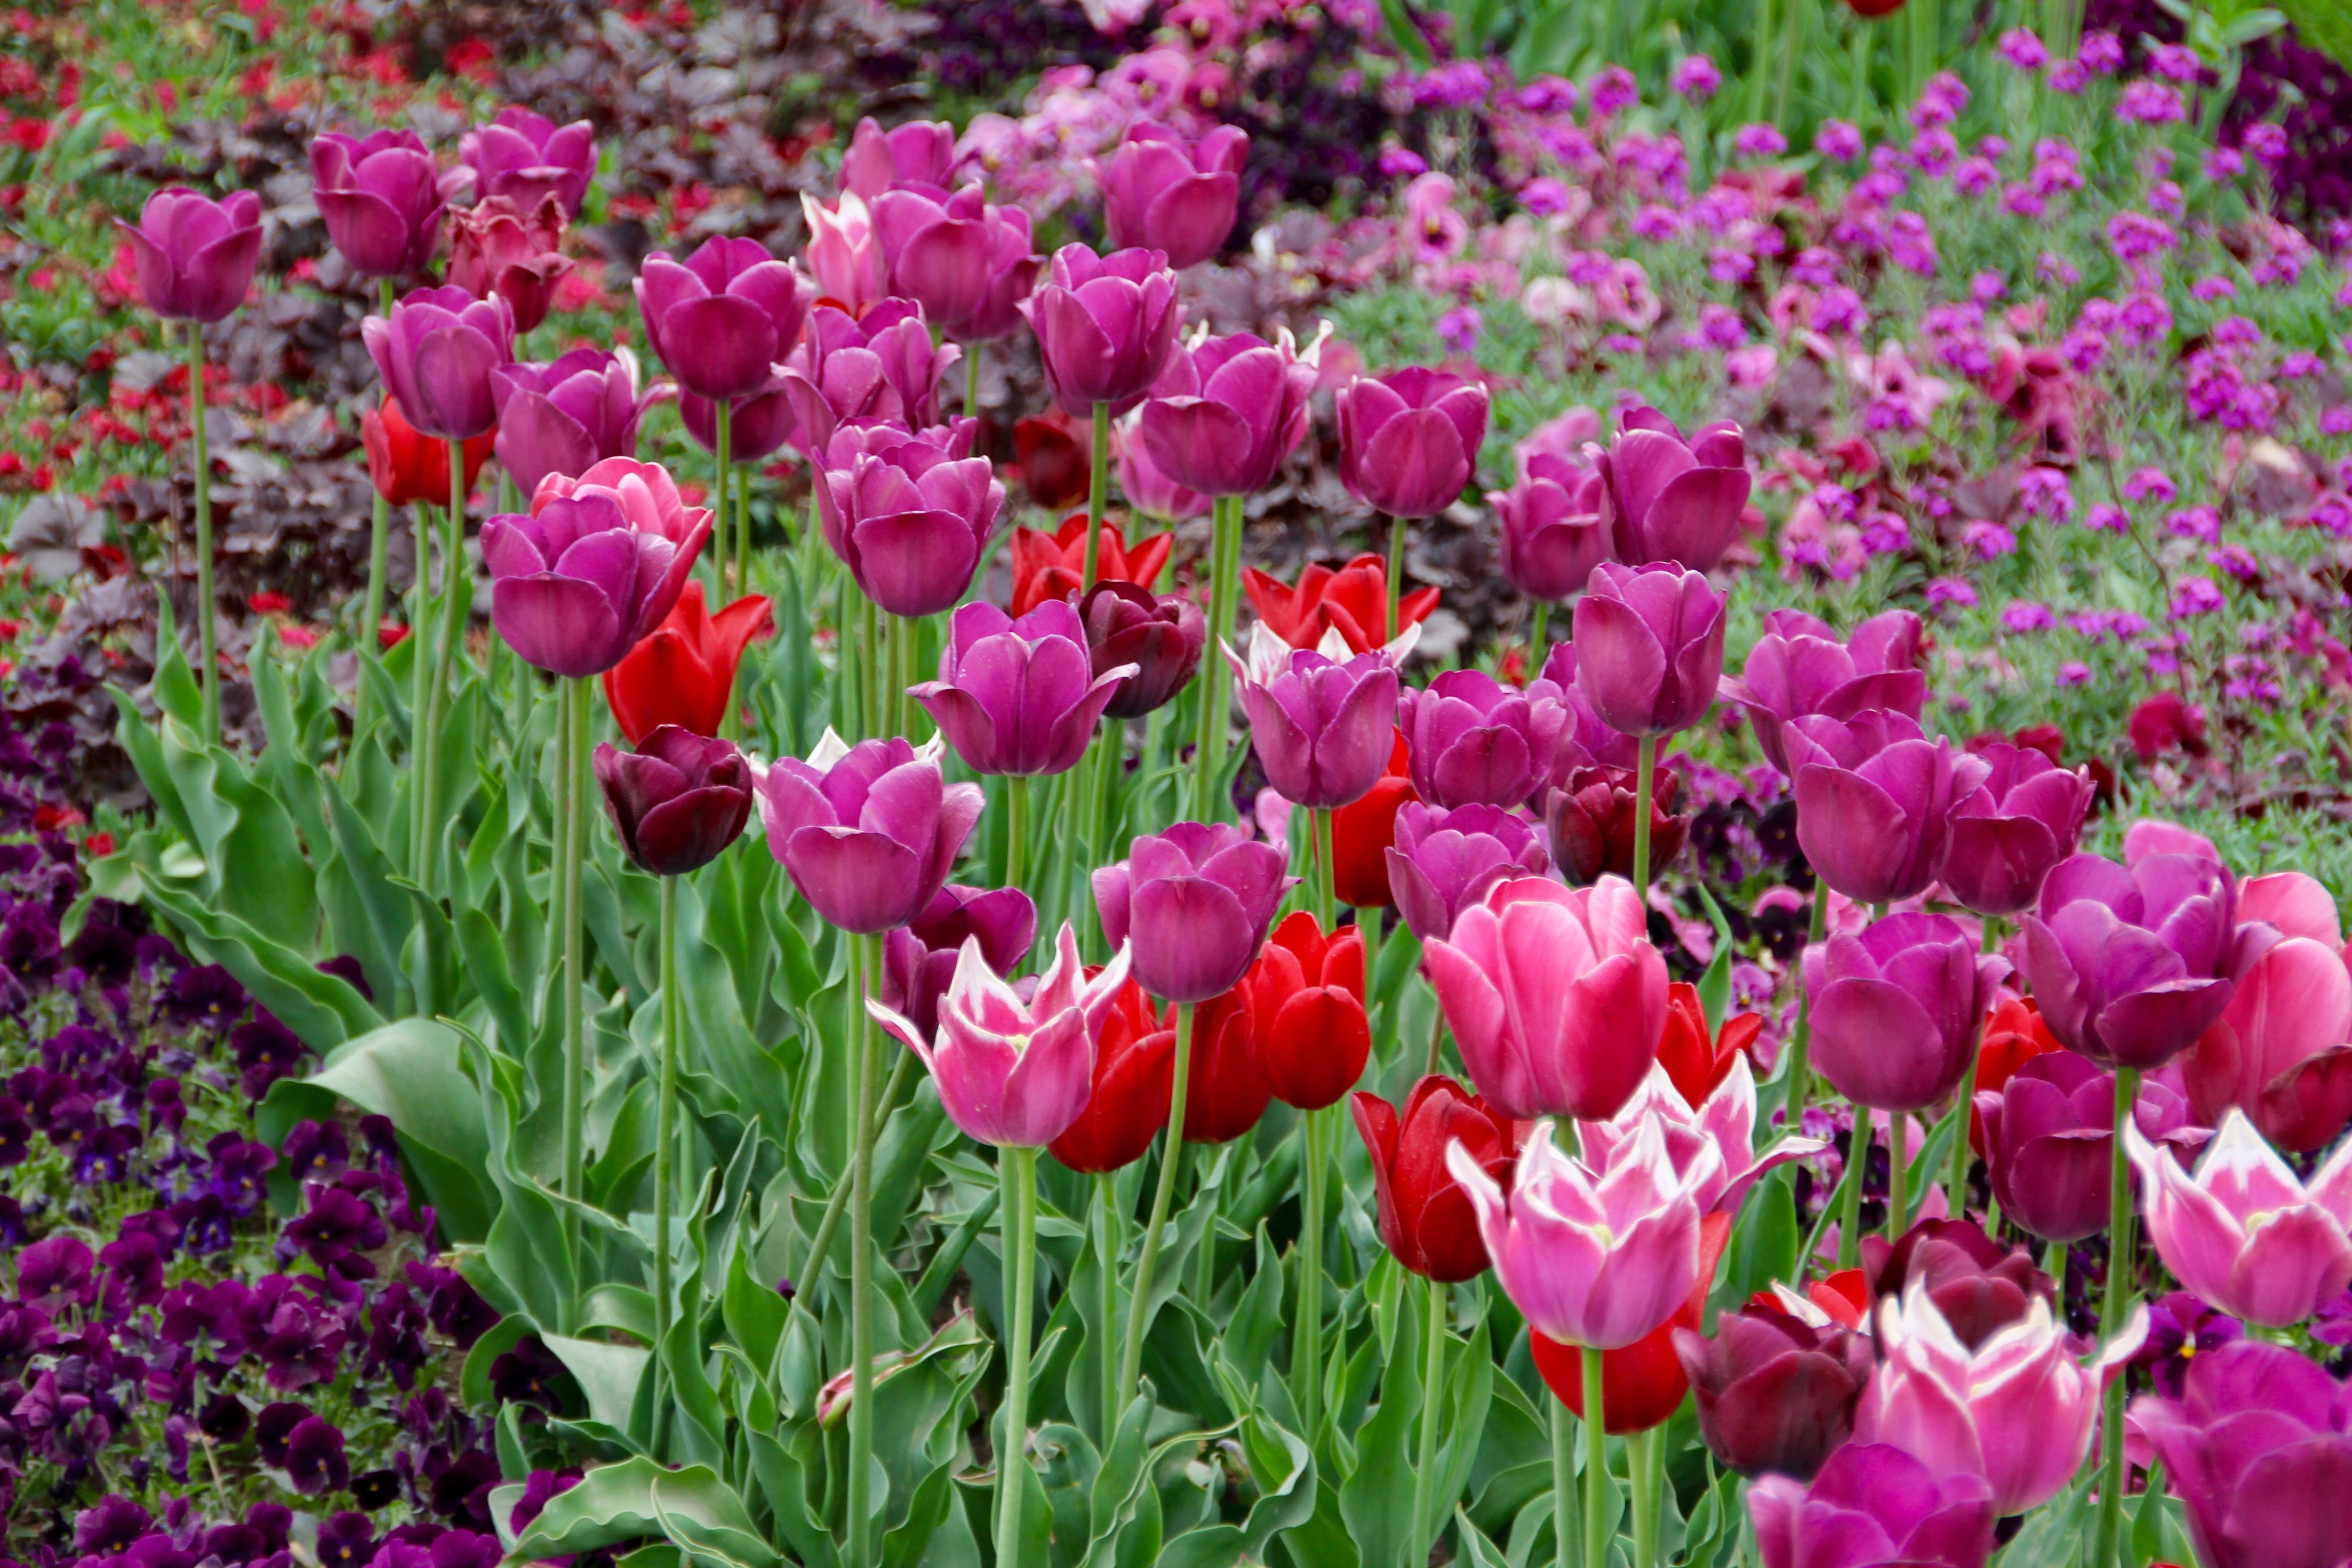
plant, flower, purple, petal, tulip, tulips, tulipa, flowering plant, schnittblume, lily family, tulpenzwiebel, breeding tulip, land plant